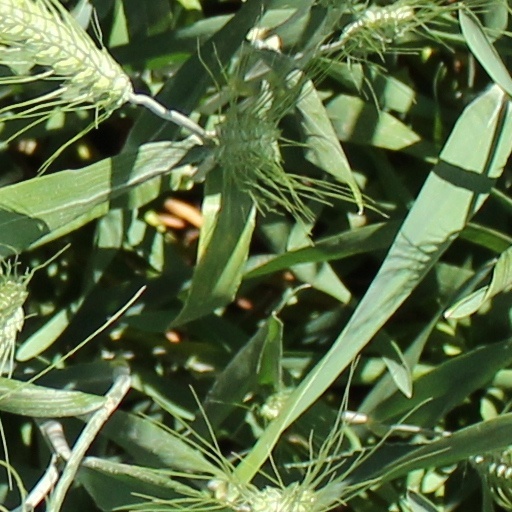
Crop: wheat